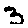
Label: 3